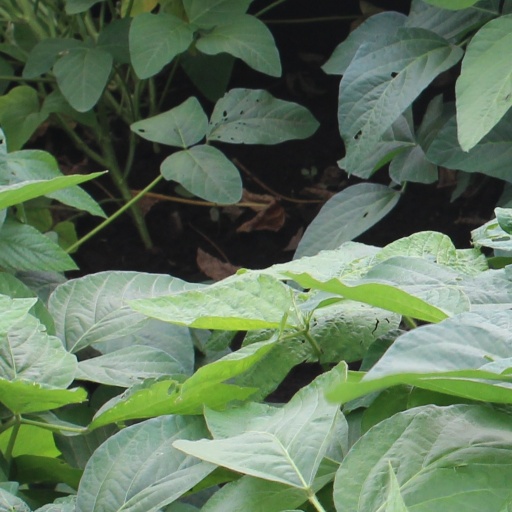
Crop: soybean